Chances Are (film)

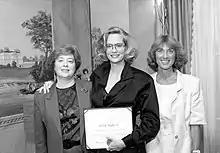
Cybill Shepherd inside the "Smithsonian Castle" during the filming of "Chances Are", where she plays a Smithsonian curator. She is presented with an honorary Resident Associate Program membership, by (l.) National Museum of American History (NMAH) Curator Edith Mayo and NMAH Director of External Affairs, Marilyn Lyons

"Chances Are" was Cybill Shepherd's first film in a number of years. Her profile had risen since she starred in the television series "Moonlighting", and she made the film during a production hiatus from the series.